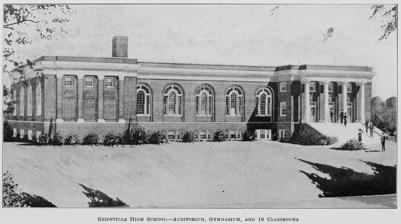
Building: Former Reidsville High School
Country: United States of America
Year built: 1923
Historic school building in North Carolina, United States United States historic place Former Reidsville High School U.S. National Register of Historic Places Reidsville High School, 1920s Show map of North Carolina Show map of the United States Location 116 N. Franklin St., Reidsville, North Carolina Coordinates 36°21′46″N 79°40′14″W / 36.36278°N 79.67056°W / 36.36278; -79.67056 Area 1.6 acres (0.65 ha) Built 1923 ; 102 years ago ( 1923 ) Built by L.B. Flora Architect Willard C. Northup Architectural style Classical Revival, Colonial Revival NRHP reference No. 93001540 Added to NRHP January 21, 1994 The former Reidsville High School , also known as Reidsville Junior High School and Reidsville Middle School, is a historic school building located at Reidsville , Rockingham County, North Carolina . It was designed by architect Willard C. Northup and built in 1923.  It is a three-story, L-shaped, brick building with a combination of Colonial and Classical Revival stylistic features.  A matching one-bay addition was built in 1941.  It features a two-story tetrastyle portico of Tuscan order columns and terra cotta trim.  It ceased use as a high school in 1960, with the construction of Reidsville High School and the building closed permanently as a school in 1980. It was listed on the National Register of Historic Places in 1994. References